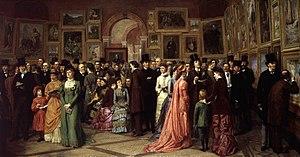
William Powell Frith, né le 19 janvier 1819 à Aldfield et mort le 9 novembre 1909 à St. John's Wood, est un peintre anglais.